Vaikom Viswan

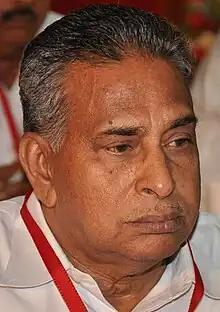

Vaikom Viswan is a politician from the State of Kerala in India. He was the Convener of Left Democratic Front (LDF) in Kerala and member of the Central Committee of Communist Party of India (Marxist) (CPIM).